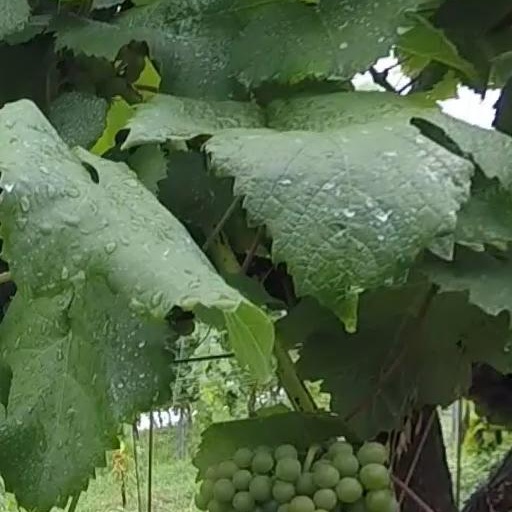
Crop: grape